Yamakasi (film)

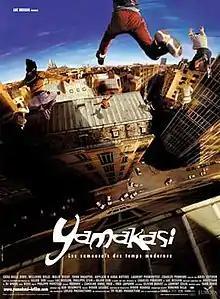
Poster

Yamakasi – Les Samouraïs des temps modernes is a 2001 French film featuring the Yamakasi. The 2004 film "Les fils du vent" is a semi-sequel playing in Bangkok.